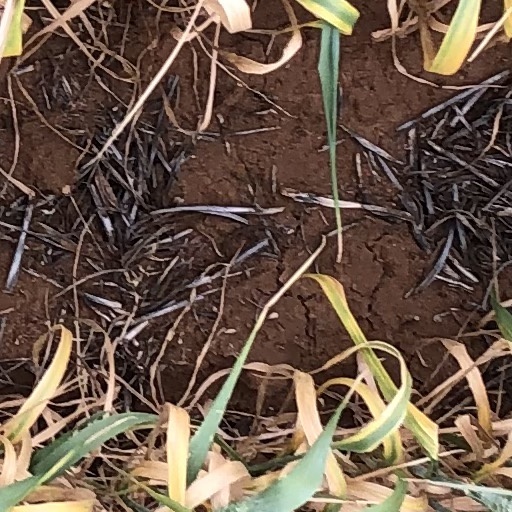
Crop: wheat